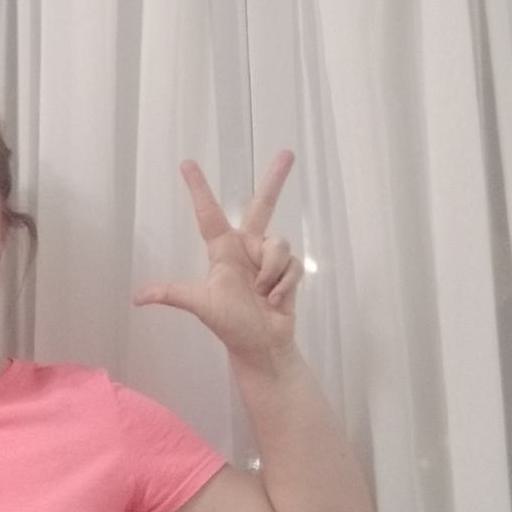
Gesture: three2